Preziosissimo Sangue di Nostro Signore Gesù Cristo

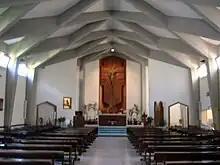
Interior

The parish was erected October 22, 1957, with the decree of the Cardinal Vicar Clemente Micara "Etsi antistitem" and belongs to the Prefecture XIII. The parish was visited by Pope John Paul II, who celebrated the Mass on 17 October 1993. Pope Benedict XVI established it as cardinal title of "Preziossimo Sangue di Nostro Signore Gesú Cristo" with John Njue as its first and incumbent cardinal-protector since 2007.